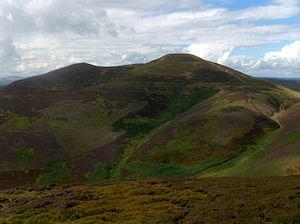
Scald Law est un sommet du Midlothian, en Écosse. Avec ses 579 mètres d'altitude, c'est le point culminant des Pentland Hills. Il est composé de roches volcaniques du Dévonien.